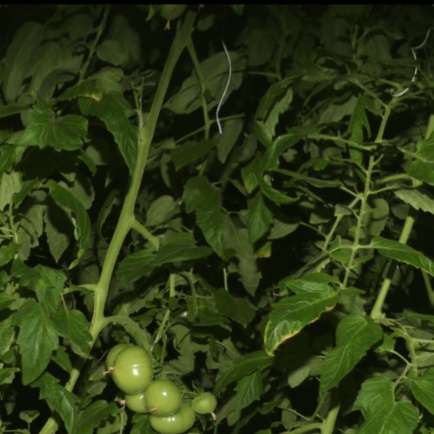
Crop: tomato